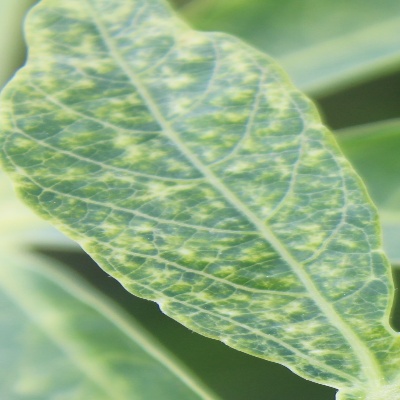
Crop: Cassava
Condition: green mite